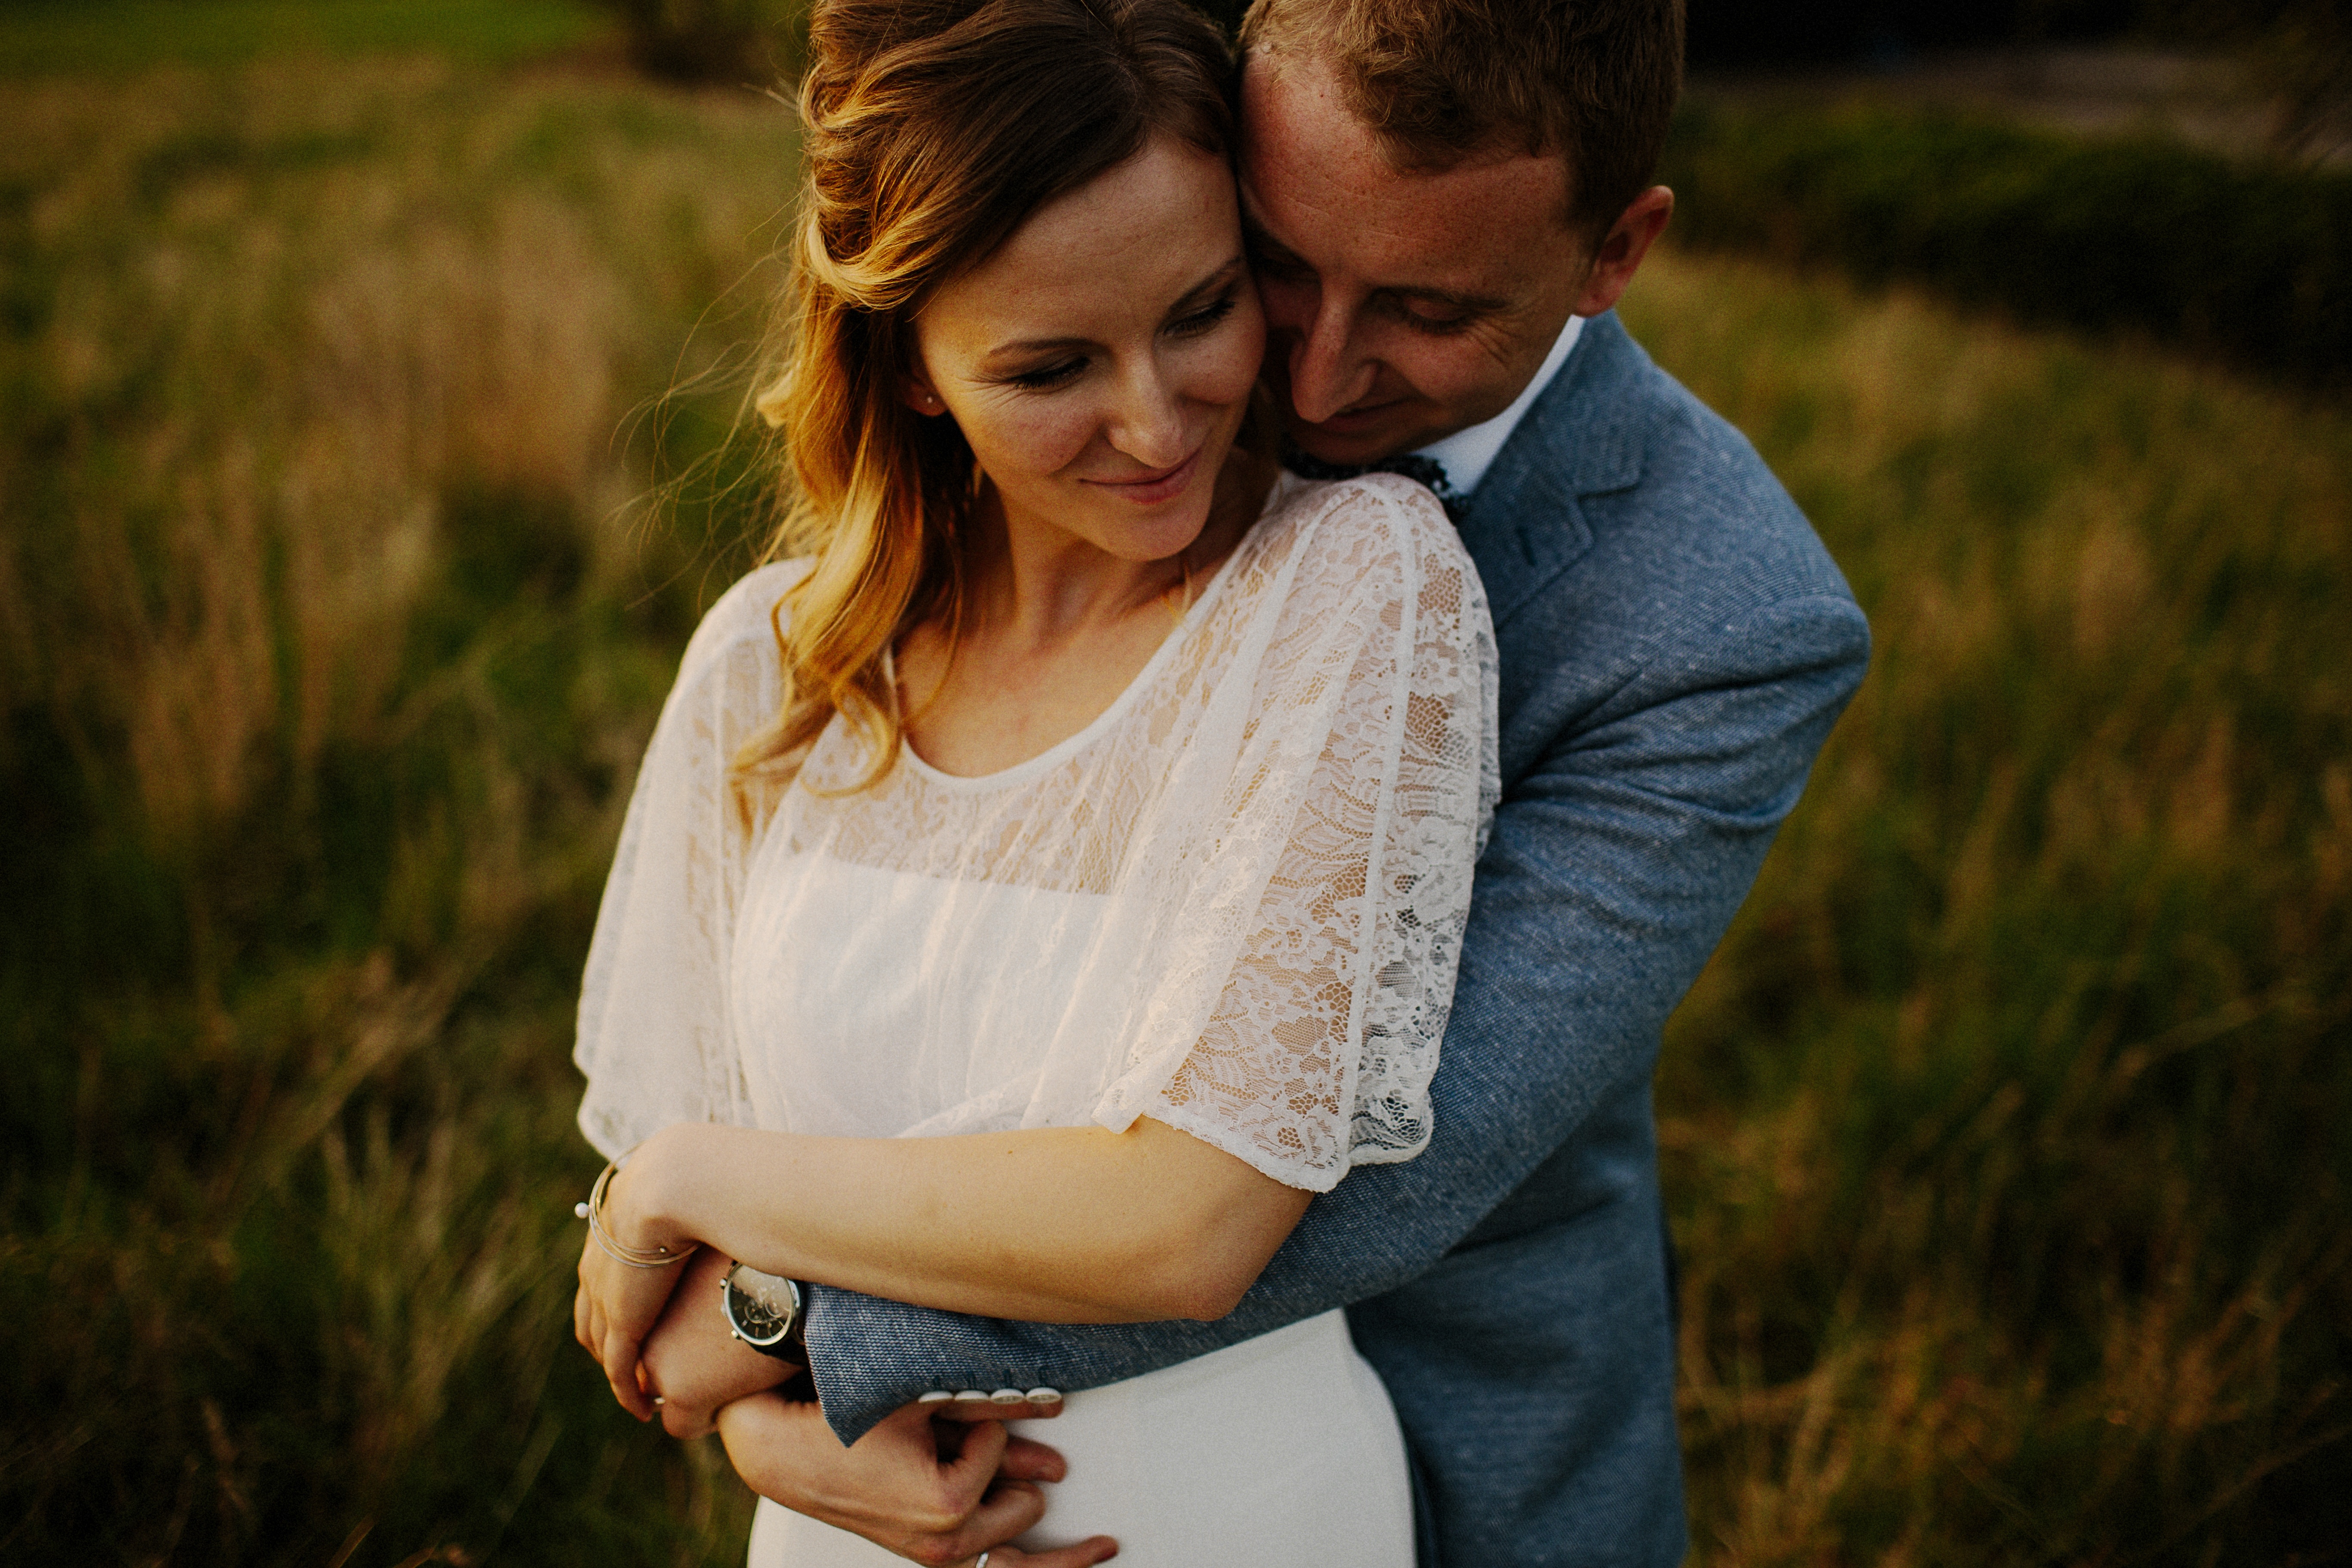
grass, girl, photography, love, romance, smile, ceremony, cool image, fun, happiness, photograph, cool photo, emotion, photo shoot, portrait photography